Black Is King

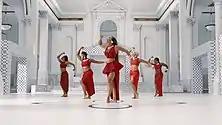
Hannah Beachler painted the set of "My Power" white to symbolize turning mourning into celebration, and featured an adinkra symbol that symbolizes power and unity between the women

Ugo Rondinone's sun sculptures, symbolizing rebirth and renewal, were also prominently featured in the "Already" video to reflect the film's motif of the 'circle of life'. The circle motif is also reflected by the inclusion of Lee Broom's Hanging Hoop Chair.